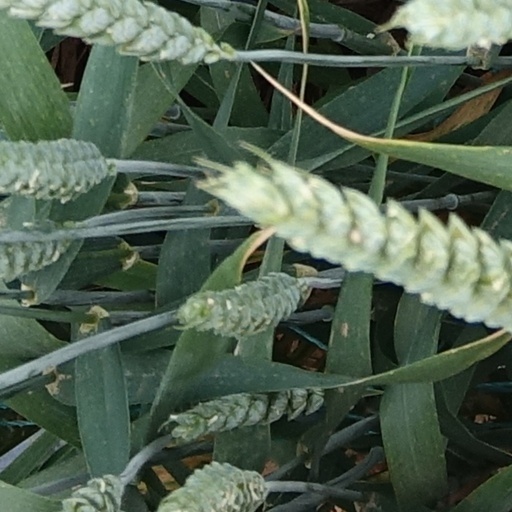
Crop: wheat